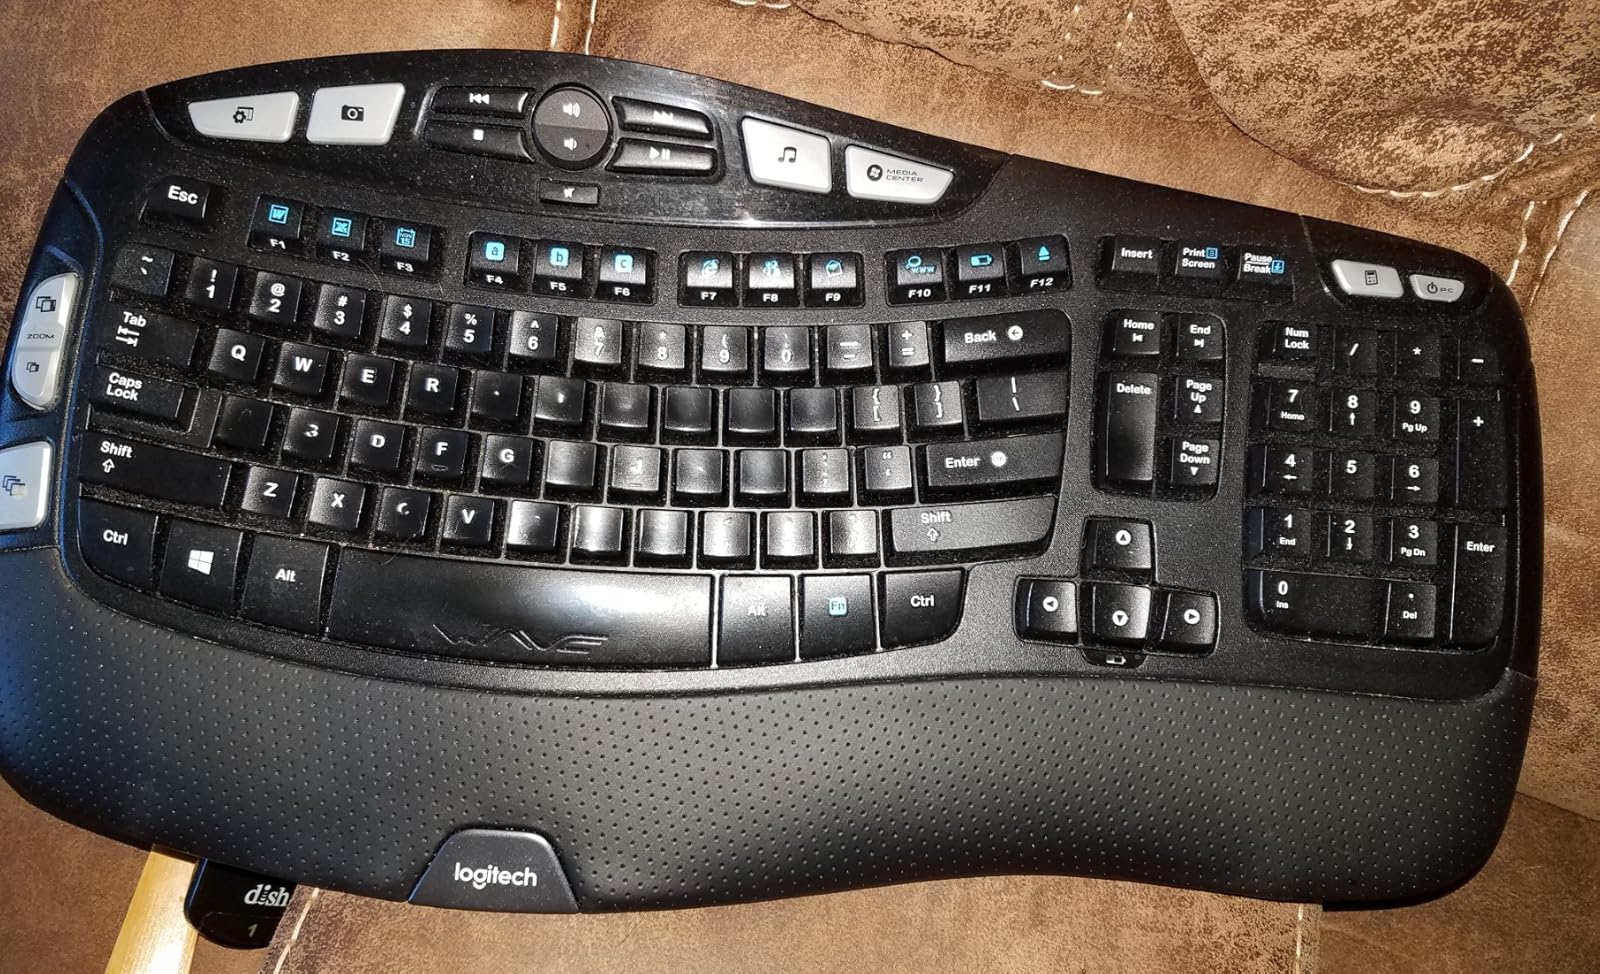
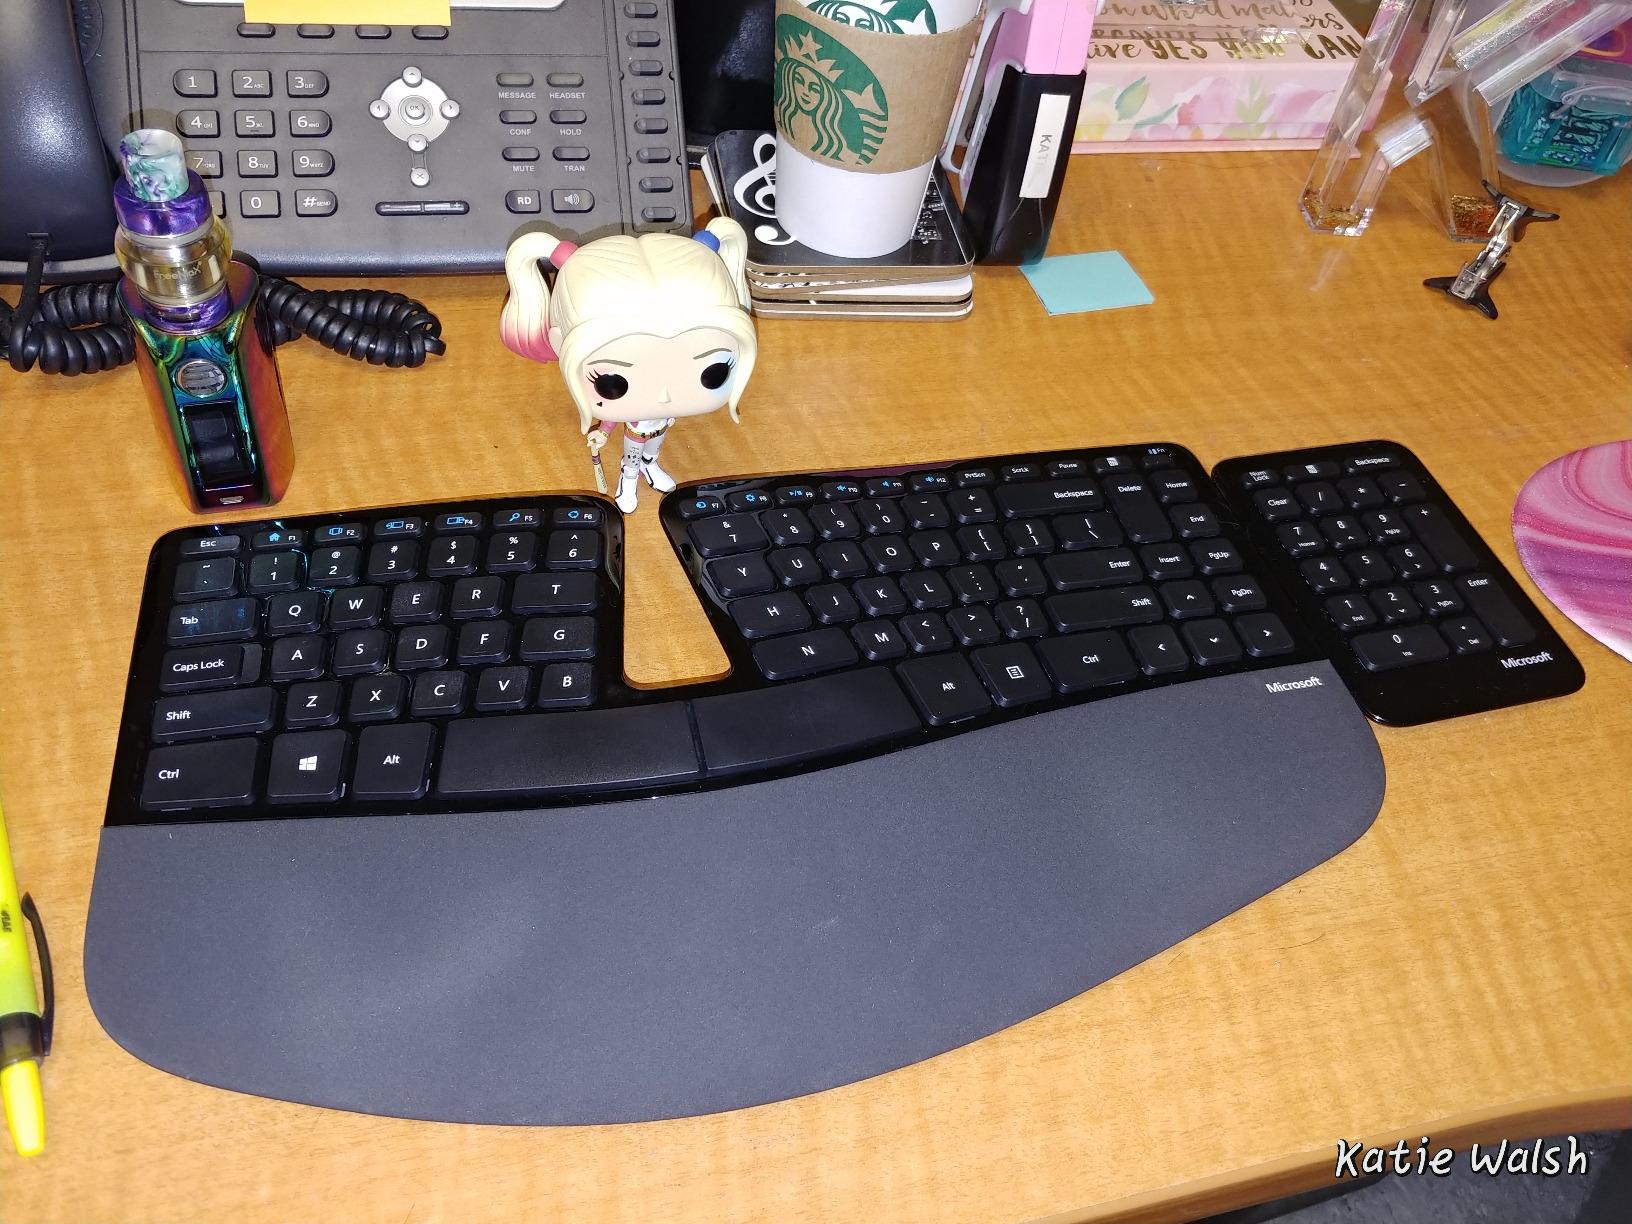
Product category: keyboard
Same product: no